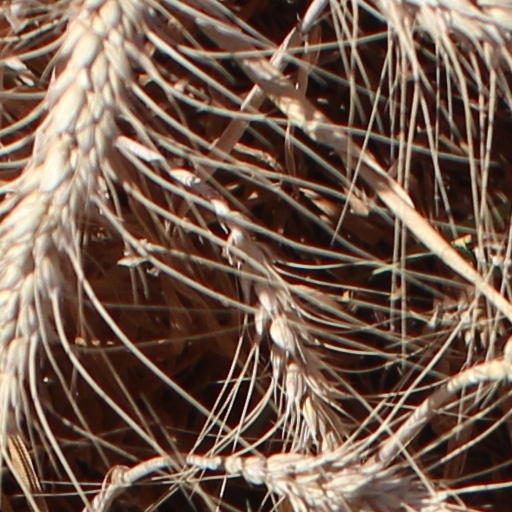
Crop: wheat